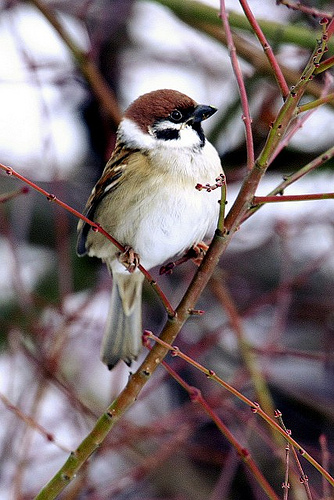
a small puffy bird with a white underbelly and a brown head.
a small white bird with black and brown wings, a black cheek patch and a brown crown.
this is a white bird with grey wings and a dark brown head.
this little bird has a white belly and breast with a brown crown and white wingbars.
this bird is mostly white with a brown crowns, brown wings, and a black beak.
this little bird has a short black beak, a brown crown, and a puffy white breast.
the bird has a small black bill, white breast and spotted throat.
the bird has a brown crown, white belly and breast and black bill.
a small bird with a reddish brown crown, white belly, and colorful wings.
a bird with a reddish-purplish crown and a white chest and belly.
Species: Tree Sparrow